Devta (1956 film)

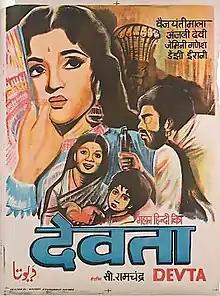

Devta is a 1956 Hindi partly coloured swashbuckler film written by Sadasiva Bramham and directed by Pattana. The film stars Vyjayanthimala in the title role, along with Gemini Ganeshan and Anjali Devi in the lead, while Agha, Bipin Gupta, Krishna Kumari and M. N. Nambiar form an ensemble cast. The film was produced by Narayanan Iyengar with his production company; Narayanan Company. The music was composed by C. Ramchandra, with lyrics provided by Rajendra Krishan. The film was a remake of the 1955 Tamil film "Kanavane Kankanda Deivam".